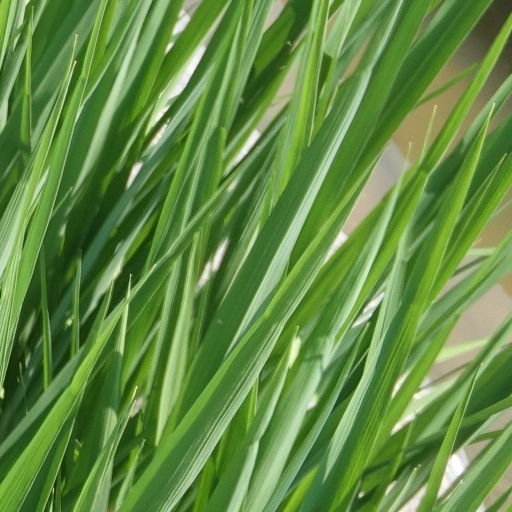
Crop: rice